Song of Lahore

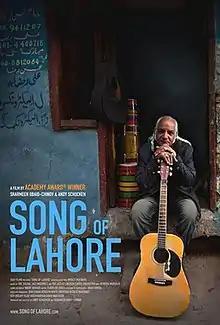
Film poster

Song of Lahore is a documentary film directed by Sharmeen Obaid-Chinoy and Andy Schocken. The film follows a group of musicians as they travel from their home in Pakistan to New York City to perform at Lincoln Center.